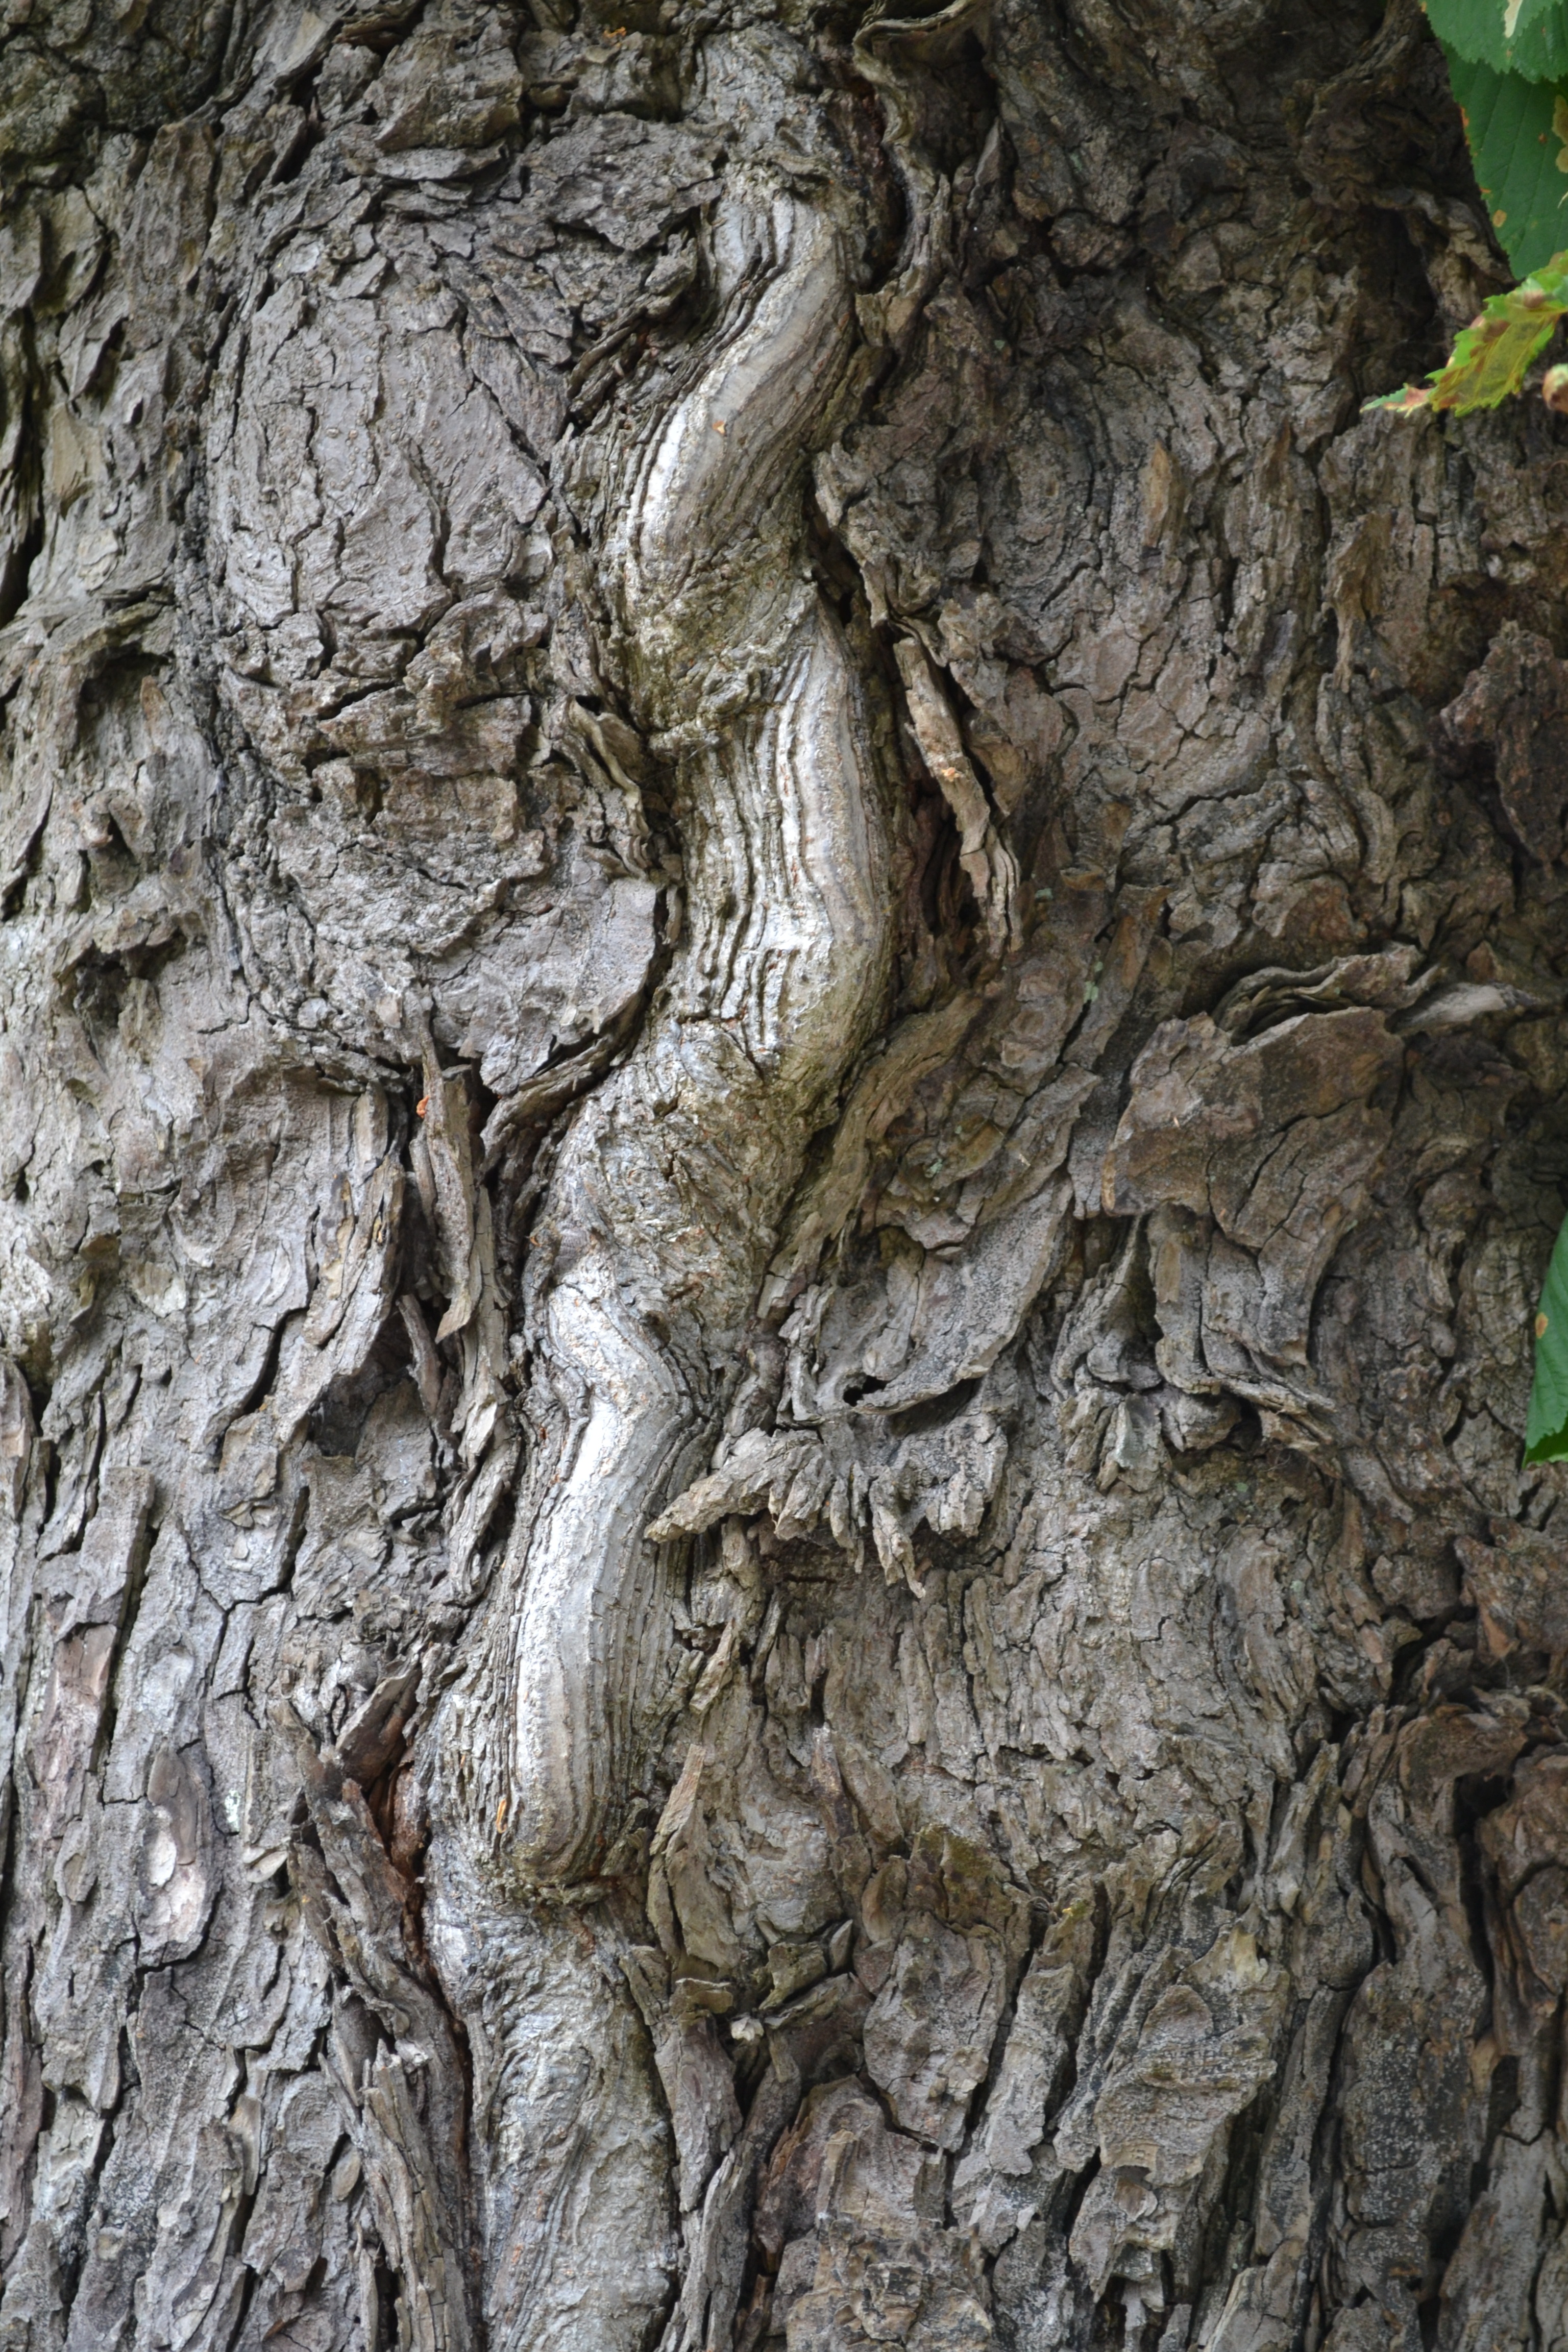
tree, branch, plant, wood, trunk, bark, botany, flora, root, oak, woodland, tree bark, flowering plant, plant stem, woody plant, land plant